Tyne and Wear Metro

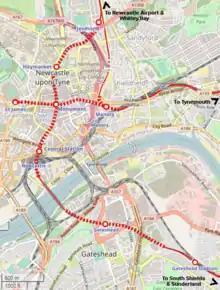
A map of the network in Newcastle and Gateshead. Metro routes are shown in red, with dotted red lines displaying tunnel sections.

The first phase of Metro's "All Change" programme saw the start of a £25million project to install new ticket machines at all 60 stations across the network. Unlike the former ticket machines, which only accepted payment with coins, the new machines are able to accept payment with credit and debit card (with an upgrade to accept contactless payment in 2013), notes and coins. Automated ticket barriers (at 13 stations), and smart card validators at all stations across the network were also introduced, as part of the first phase of the "All Change" programme.